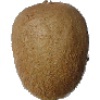
Label: kiwi